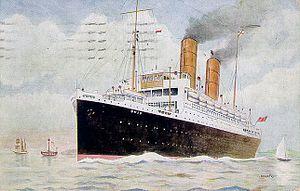
Le paquebot Ohio de la Royal Mail, renommé Albertic en 1927.
L'Albertic est un paquebot britannique de la White Star Line. Il est initialement commandé aux chantiers AG Weser de Brême pour la Norddeutscher Lloyd, sous le nom de München. Sa construction s'interrompt rapidement à cause de la Première Guerre mondiale, et, en 1919, le traité de Versailles le compte parmi les navires cédés aux Britanniques en compensation des dommages de guerre. S'il est lancé sous son nom allemand en 1920, il est presque aussitôt attribué à la Royal Mail Steam Packet Company.